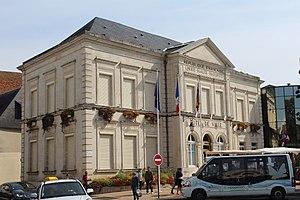
Hôtel de ville de Cosne-Cours-sur-Loire
Alain Bouthier est un universitaire, agrégé en biologie et docteur ès sciences, et un chercheur français ayant mené de nombreuses recherches sur l’histoire de la Nièvre et, notamment, sur celle de la région de Cosne-Cours-sur-Loire.